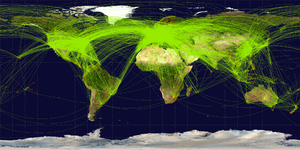
L'aviation commerciale est la partie de l'aviation civile qui implique la location d'avions pour le transport de passagers ou de multiples charges de fret.
Les radiocommunications aéronautiques sont dans des bandes de fréquences du spectre radioélectrique, réservée à l'aéronautique par des traités internationaux. Elles sont utilisées pour les communications entre les pilotes et le personnel des stations au sol. Elle permet de transmettre des clairances et des informations importantes pour la sécurité de la circulation aérienne et l'efficacité de la gestion du trafic aérien.
2007 en astronautique - 2008 en astronautique - 2009 en astronautique - 2010 en astronautique - 2011 en astronautique
L'aviation civile désigne tout ce qui est relatif à l'aviation non militaire. Cela englobe ainsi le transport civil de passagers et de marchandises et en France les questions de « développement durable, sécurité, sûreté, contrôle aérien, régulation économique, soutien à la construction aéronautique, aviation générale, formation aéronautique. Elle est chargée de préparer et de mettre en œuvre la politique de l’État en matière d’aviation civile dans les domaines technique et économique ».
Une plate-forme de correspondance ou plateforme de correspondance, un pôle, une plaque tournante, aussi dénommé un hub, est le point central d'un réseau de transport. Cette plaque tournante assure par sa concentration un maximum de correspondances. Ce concept est utilisé et théorisé dans le domaine du transport aérien.
Un réseau aérien est constitué de l'ensemble des routes aériennes et des aéroports utilisés par les compagnies aériennes d'un ou plusieurs pays.
Une compagnie aérienne est une entreprise de transport aérien qui transporte des passagers ou du fret. Les compagnies aériennes louent ou achètent leurs avions pour offrir leurs services et peuvent former des partenariats ou des alliances pour des bénéfices mutuels.
Hub and spoke ou réseau en étoile provient de l'anglais hub et spoke.
L'impact climatique du transport aérien, c'est-à-dire la contribution de l'aviation commerciale au réchauffement climatique, résulte principalement de la combustion de kérosène dans les réacteurs d'avion. Celle-ci est responsable de l'émission de dioxyde de carbone, un gaz à effet de serre qui s'accumule dans l'atmosphère et dont les émissions représentent de 3 à 4 % des émissions anthropiques mondiales, ainsi que d'autres émissions à courte durée de vie, dont la contribution à l'effet de serre n'est pas évaluée avec autant de précision. Il s'agit en particulier des émissions d'oxydes d'azote, qui provoquent indirectement le réchauffement du climat, et surtout des traînées de condensation et des cirrus artificiels qui se forment dans certaines conditions.
Les nuisances aériennes sont globales et locales et notamment liées à l'augmentation de l'effet de serre et donc au réchauffement climatique induits par le kérosène ; la rotation des avions dans les aéroports, le chauffage des moteurs en bout de piste, les décollages, les atterrissages et le survol des zones plus ou moins habitées provoquent des nuisances sonores et contribuent à la pollution de l'air